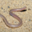
Label: snake